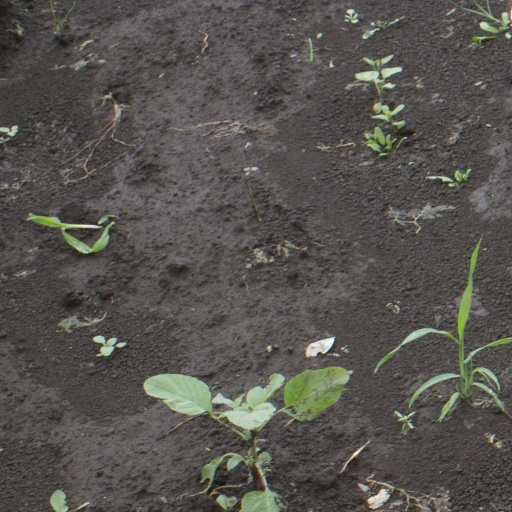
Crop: soybean